Westville, Lincolnshire

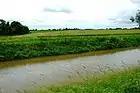
West Fen Drain at Westville

Westville consists of Westville Farm and a couple of houses including the original Farmhouse, (Home Farm). Home Farm's barn was sold off and has now been converted into a barn conversion.